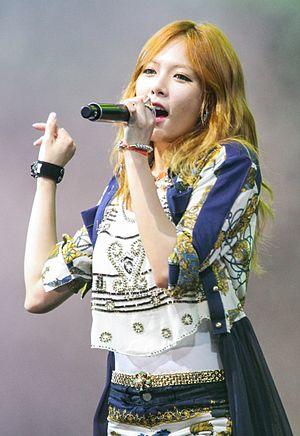
Kim Hyun-ah est une rappeuse, danseuse et mannequin sud-coréenne née le 6 juin 1992 à Séoul. Son nom de scène est souvent orthographié HyunA. En onze ans de carrière sous les labels de JYP Entertainment et Cube Entertainment, Hyuna a été une personnalité très active en tant qu'artiste solo mais également en tant qu'une ancienne membre des girl groups Wonder Girls, 4Minute, du duo Trouble Maker avec Jang Hyunseung et du groupe Triple H avec Hui, membre du groupe Pentagon, et Dawn, son petit ami, ex-membre de Pentagon.
Gangnam Style est une chanson parodique du chanteur sud-coréen Psy, de son vrai nom Park Jai-Sang, cosignée avec Yoo Gun-Hyung. Le single est extrait de l'EP Psy 6, Part 1.